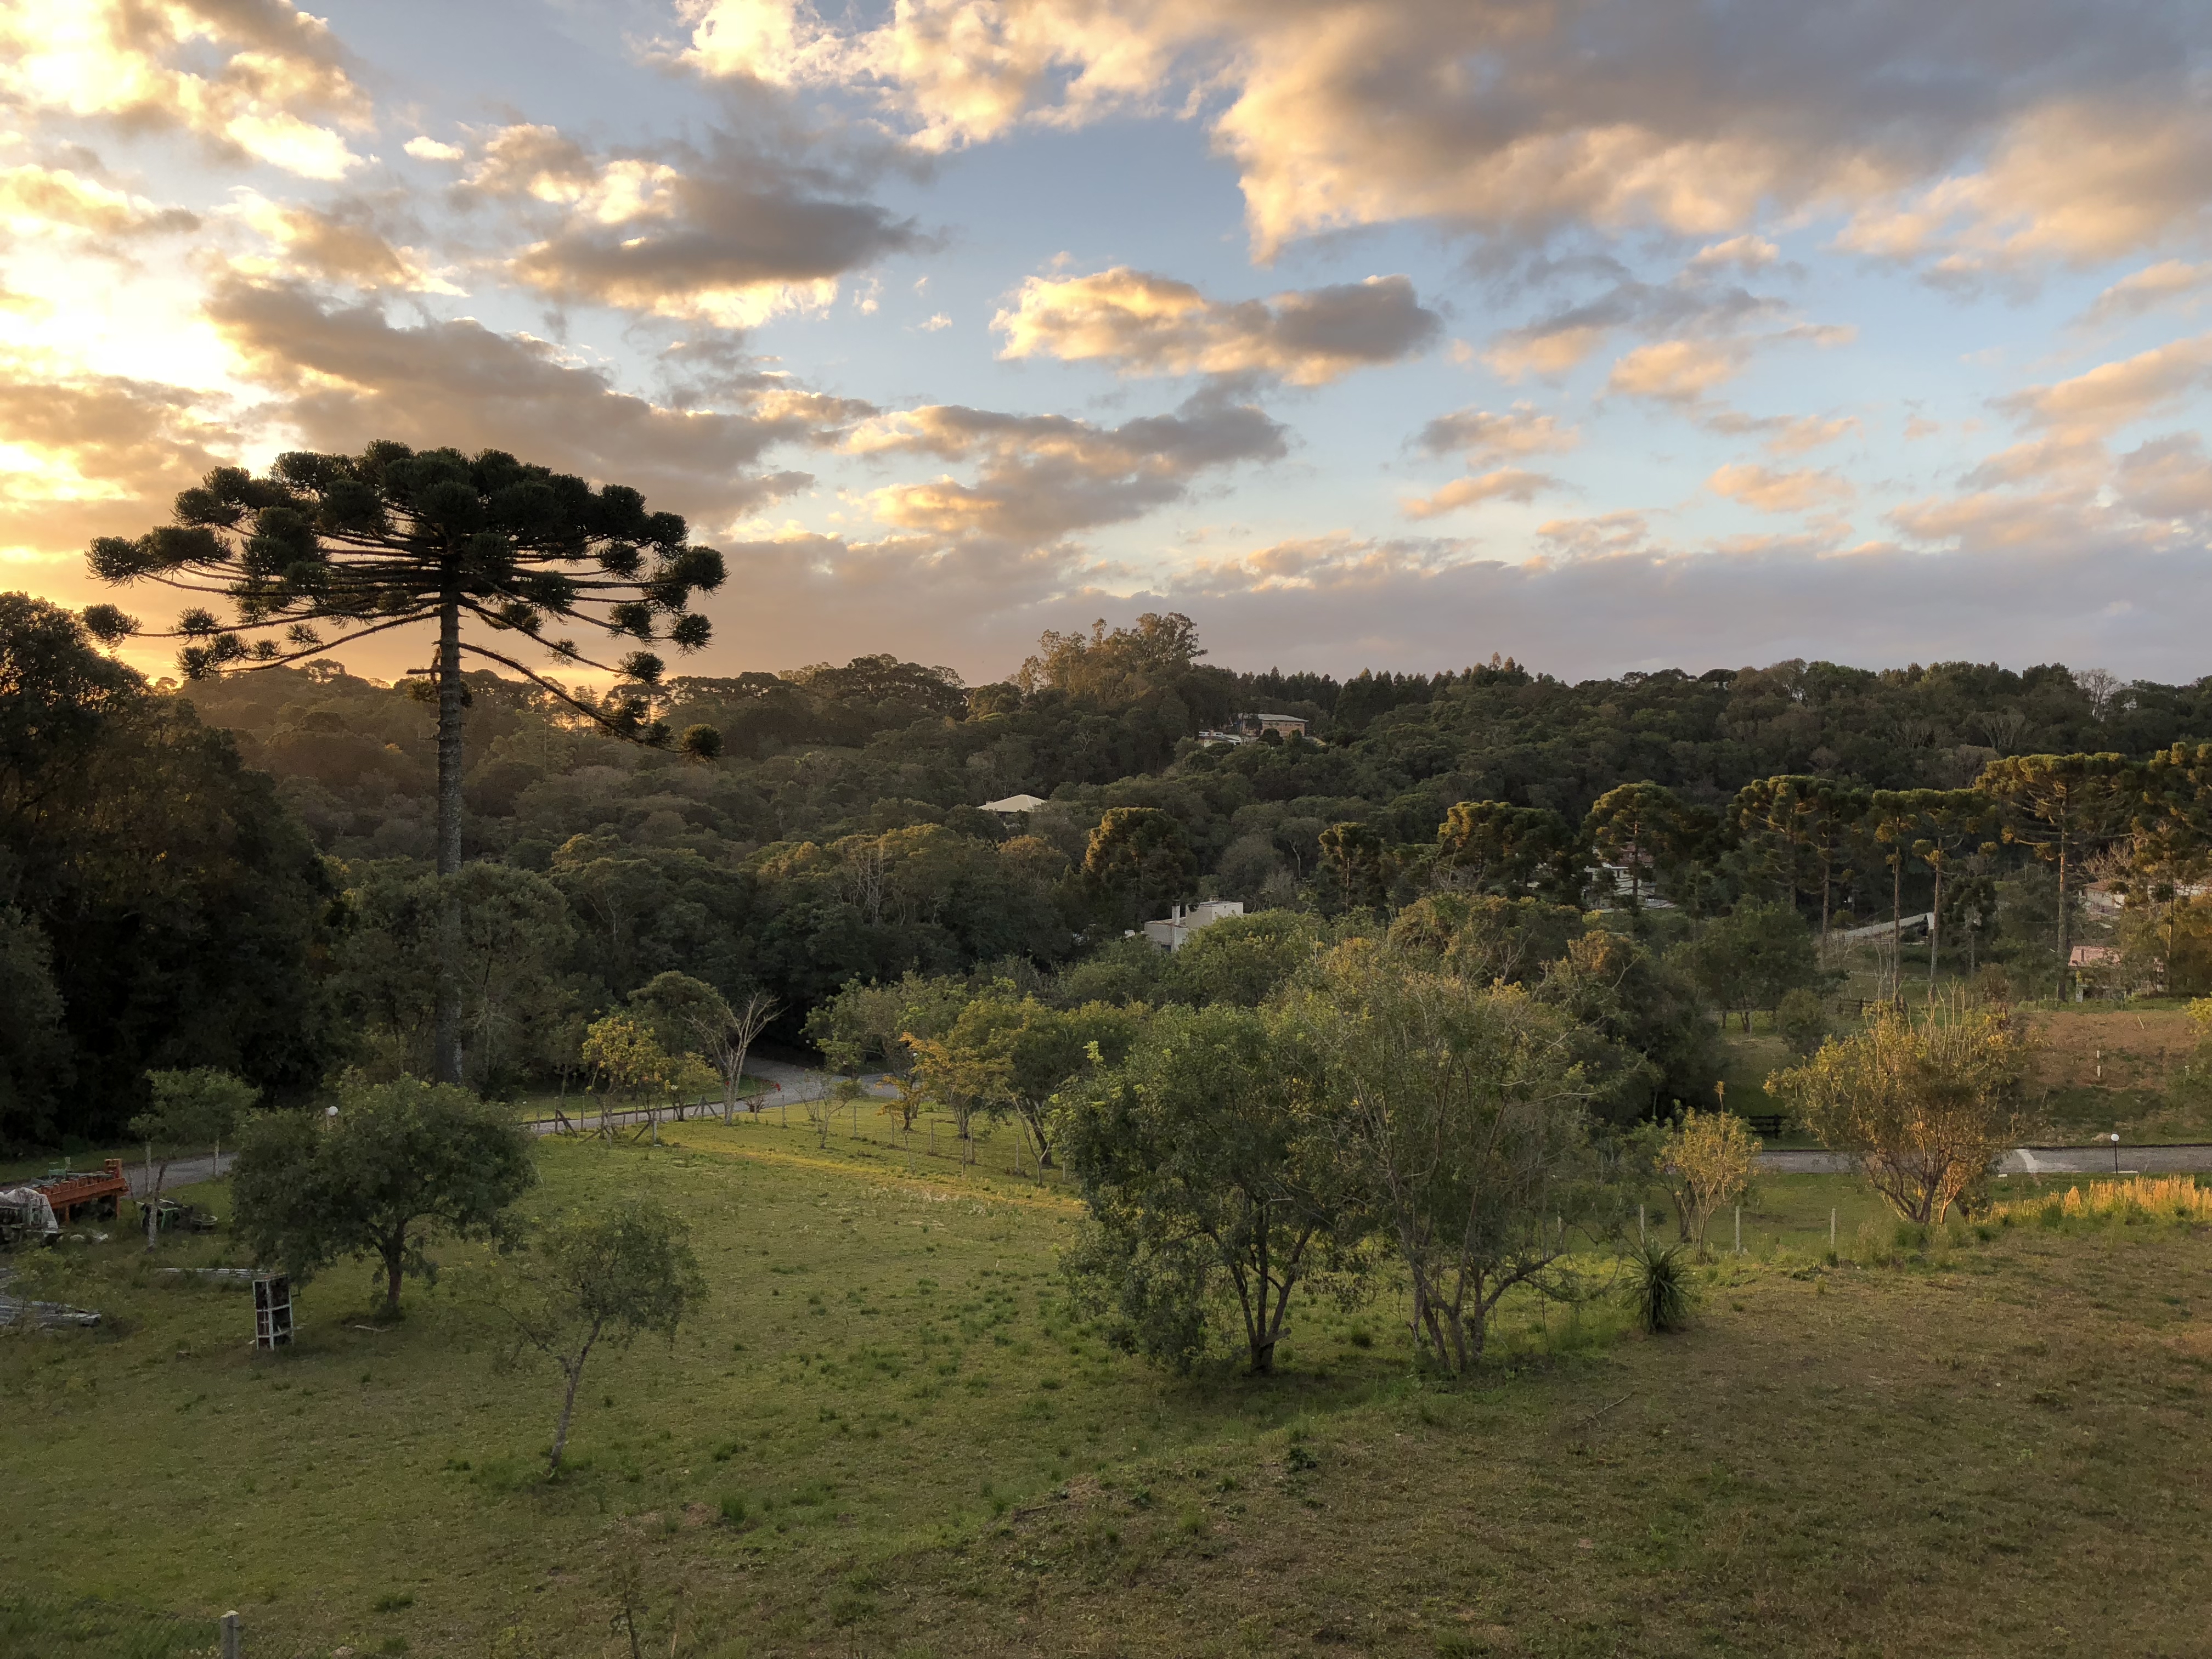
sunset, curitiba, brazil, parana, pine, sky, cloud, nature, tree, morning, field, rural area, grass, evening, landscape, dawn, sunlight, pasture, hill, plant, meadow, meteorological phenomenon, grassland, farm, plain, horizon, savanna, shrubland